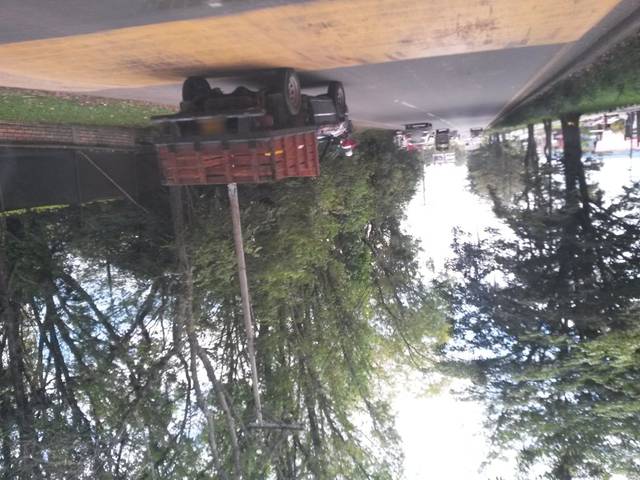
Region: Colombia
Coordinates: 2.466, -76.587